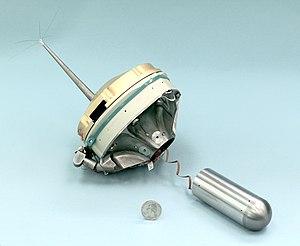
Mars Polar Lander est une des deux sondes spatiales de l'agence spatiale américaine, la NASA, lancée en 1998 pour étudier la planète Mars. Cet atterrisseur doit se poser près du pôle sud martien en bordure de la calotte constituée essentiellement de glace de dioxyde de carbone. L'objectif de la mission qui doit durer les trois mois de l'été martien est de réaliser des photos du site d'atterrissage dans plusieurs longueurs d'ondes pour identifier la nature du sol, creuser des tranchées pour étudier les couches superficielles du sol, analyser des échantillons du sol pour déterminer la présence d'eau, de glace ou d'autres minéraux hydratés reflet du climat passé, effectuer des mesures continues du vent, de la température, de l'humidité et de la pression au niveau du site, détecter des formations nuageuses ou brumeuses dans le ciel et observer les dépôts de givre et de neige sur le sol martien.
Un pénétrateur dans le domaine de l'astronautique est un engin spatial destiné à pénétrer à grande vitesse dans le sol d'un corps céleste pour fournir des données scientifiques sur son environnement immédiat. Les pénétrateurs développés ou projetés sont toujours de taille réduite et sont largués à proximité de leur point d'arrivée par un vaisseau-mère par ailleurs doté de sa propre mission et chargé de relayer vers la Terre les données collectées par le pénétrateur.
Le programme New Millennium regroupe des missions de la NASA destinées à valider dans l'espace à l'aide de satellites expérimentaux l'utilisation de nouvelles technologies avant leur déploiement sur des missions. Le programme est mis en place en 1995 pour répondre à la fois aux besoins des missions scientifiques et d'observation de la Terre. La gestion du programme est confiée au centre JPL de la NASA. La mission de ce programme la plus connue est Deep Space 1 qui est la première sonde interplanétaire à utiliser un moteur ionique en tant que système de propulsion principal. Le programme n'est plus actif depuis 2007.